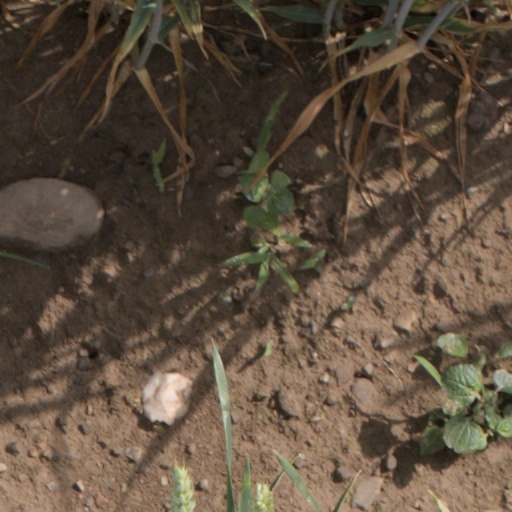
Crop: wheat